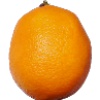
Label: Lemon Meyer 1